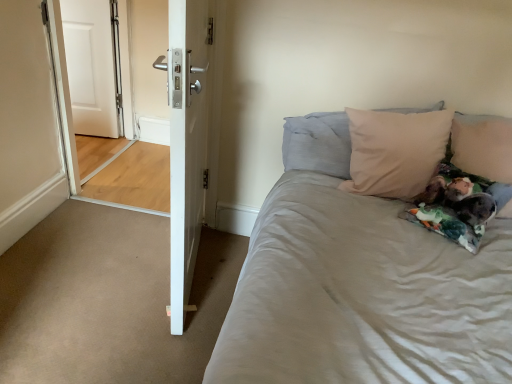
Question: In the image, there is a white glossy door at center, which is counted as the 2th door, starting from the back. Find a few locations in the empty space that is to the right of white glossy door at center, which is counted as the 2th door, starting from the back. Your answer should be formatted as a list of tuples, i.e. [(x1, y1)], where each tuple contains the x and y coordinates of a point satisfying the conditions above. The coordinates should be between 0 and 1, indicating the normalized pixel locations of the points in the image.
Answer: [(0.418, 0.716)]